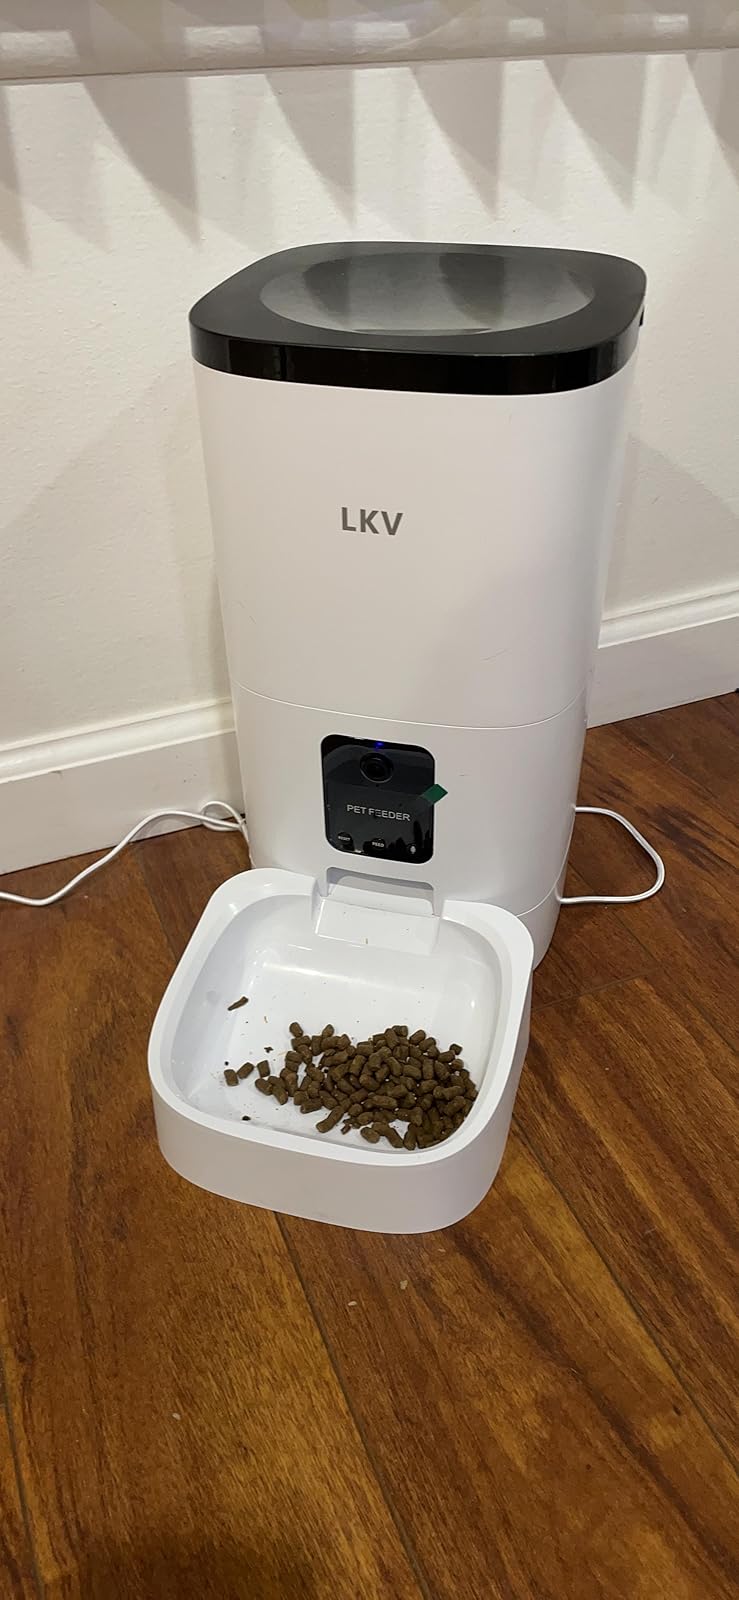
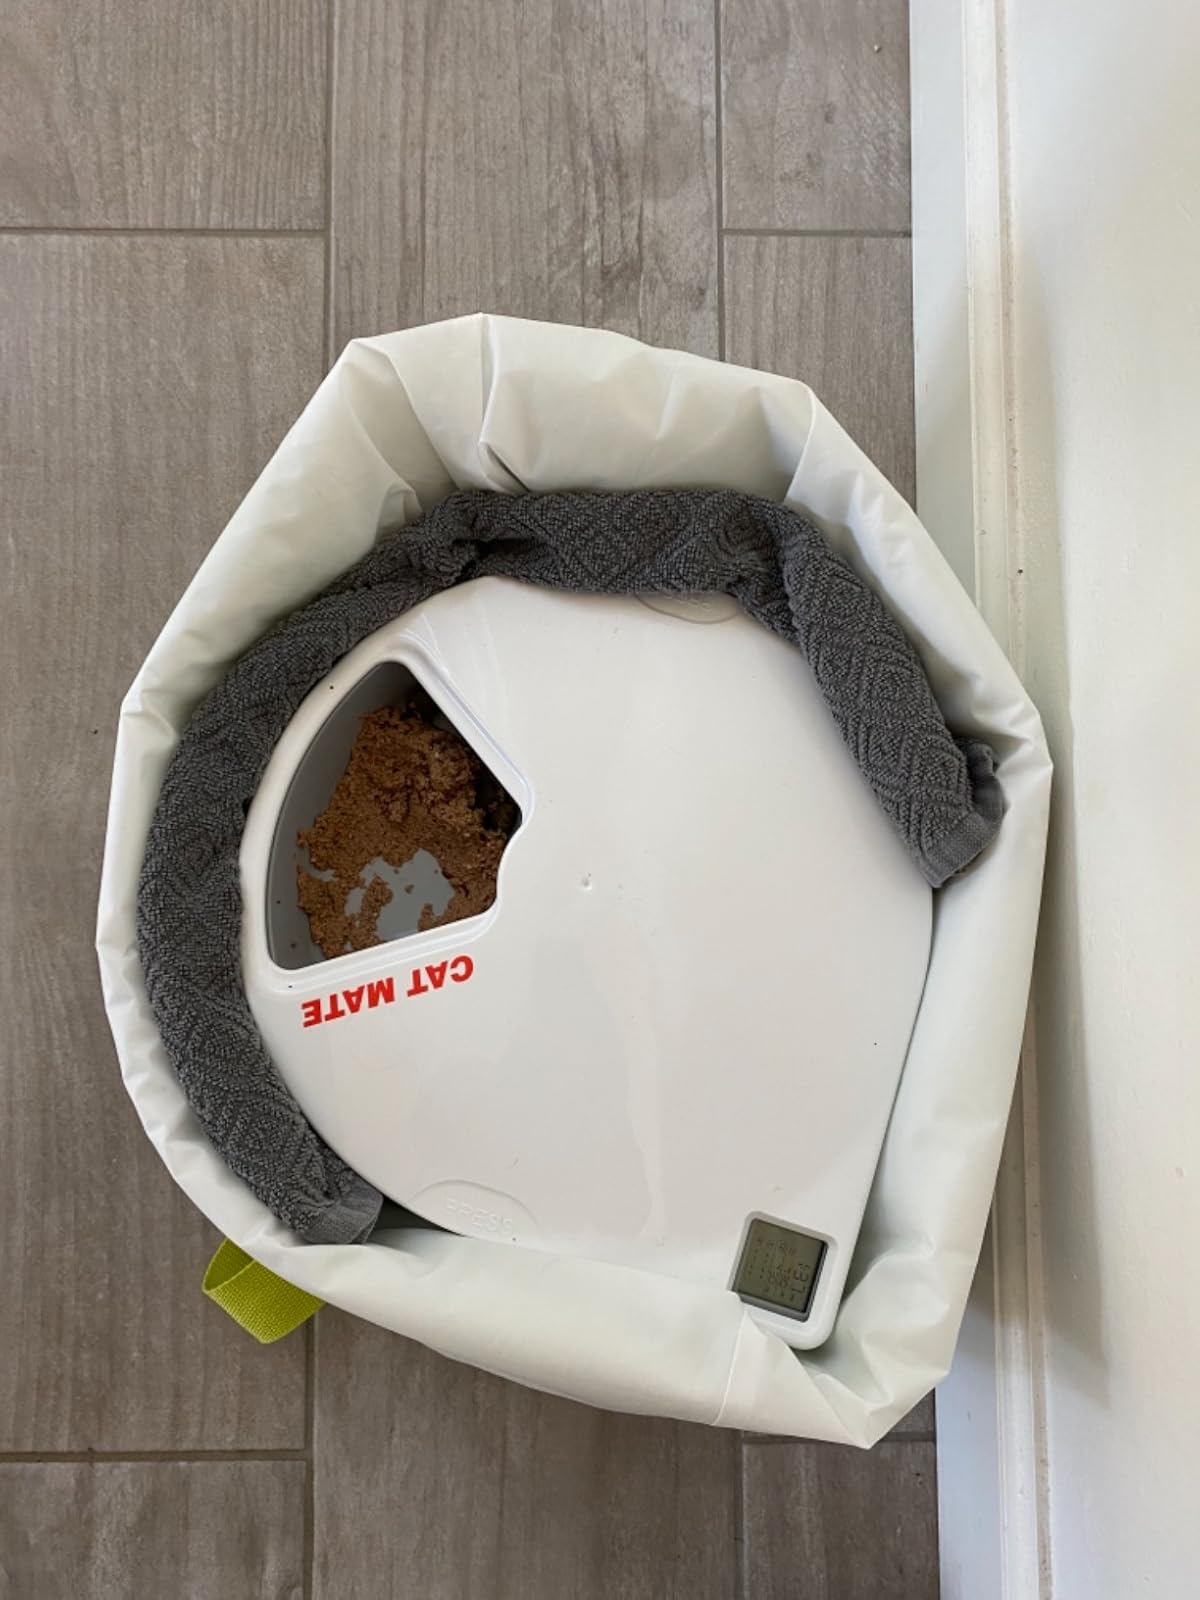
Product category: items_feeder
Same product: no